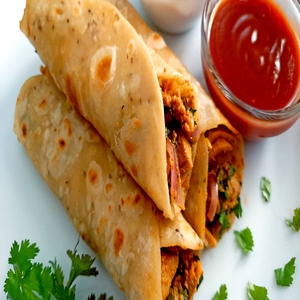
Dish: kathiroll